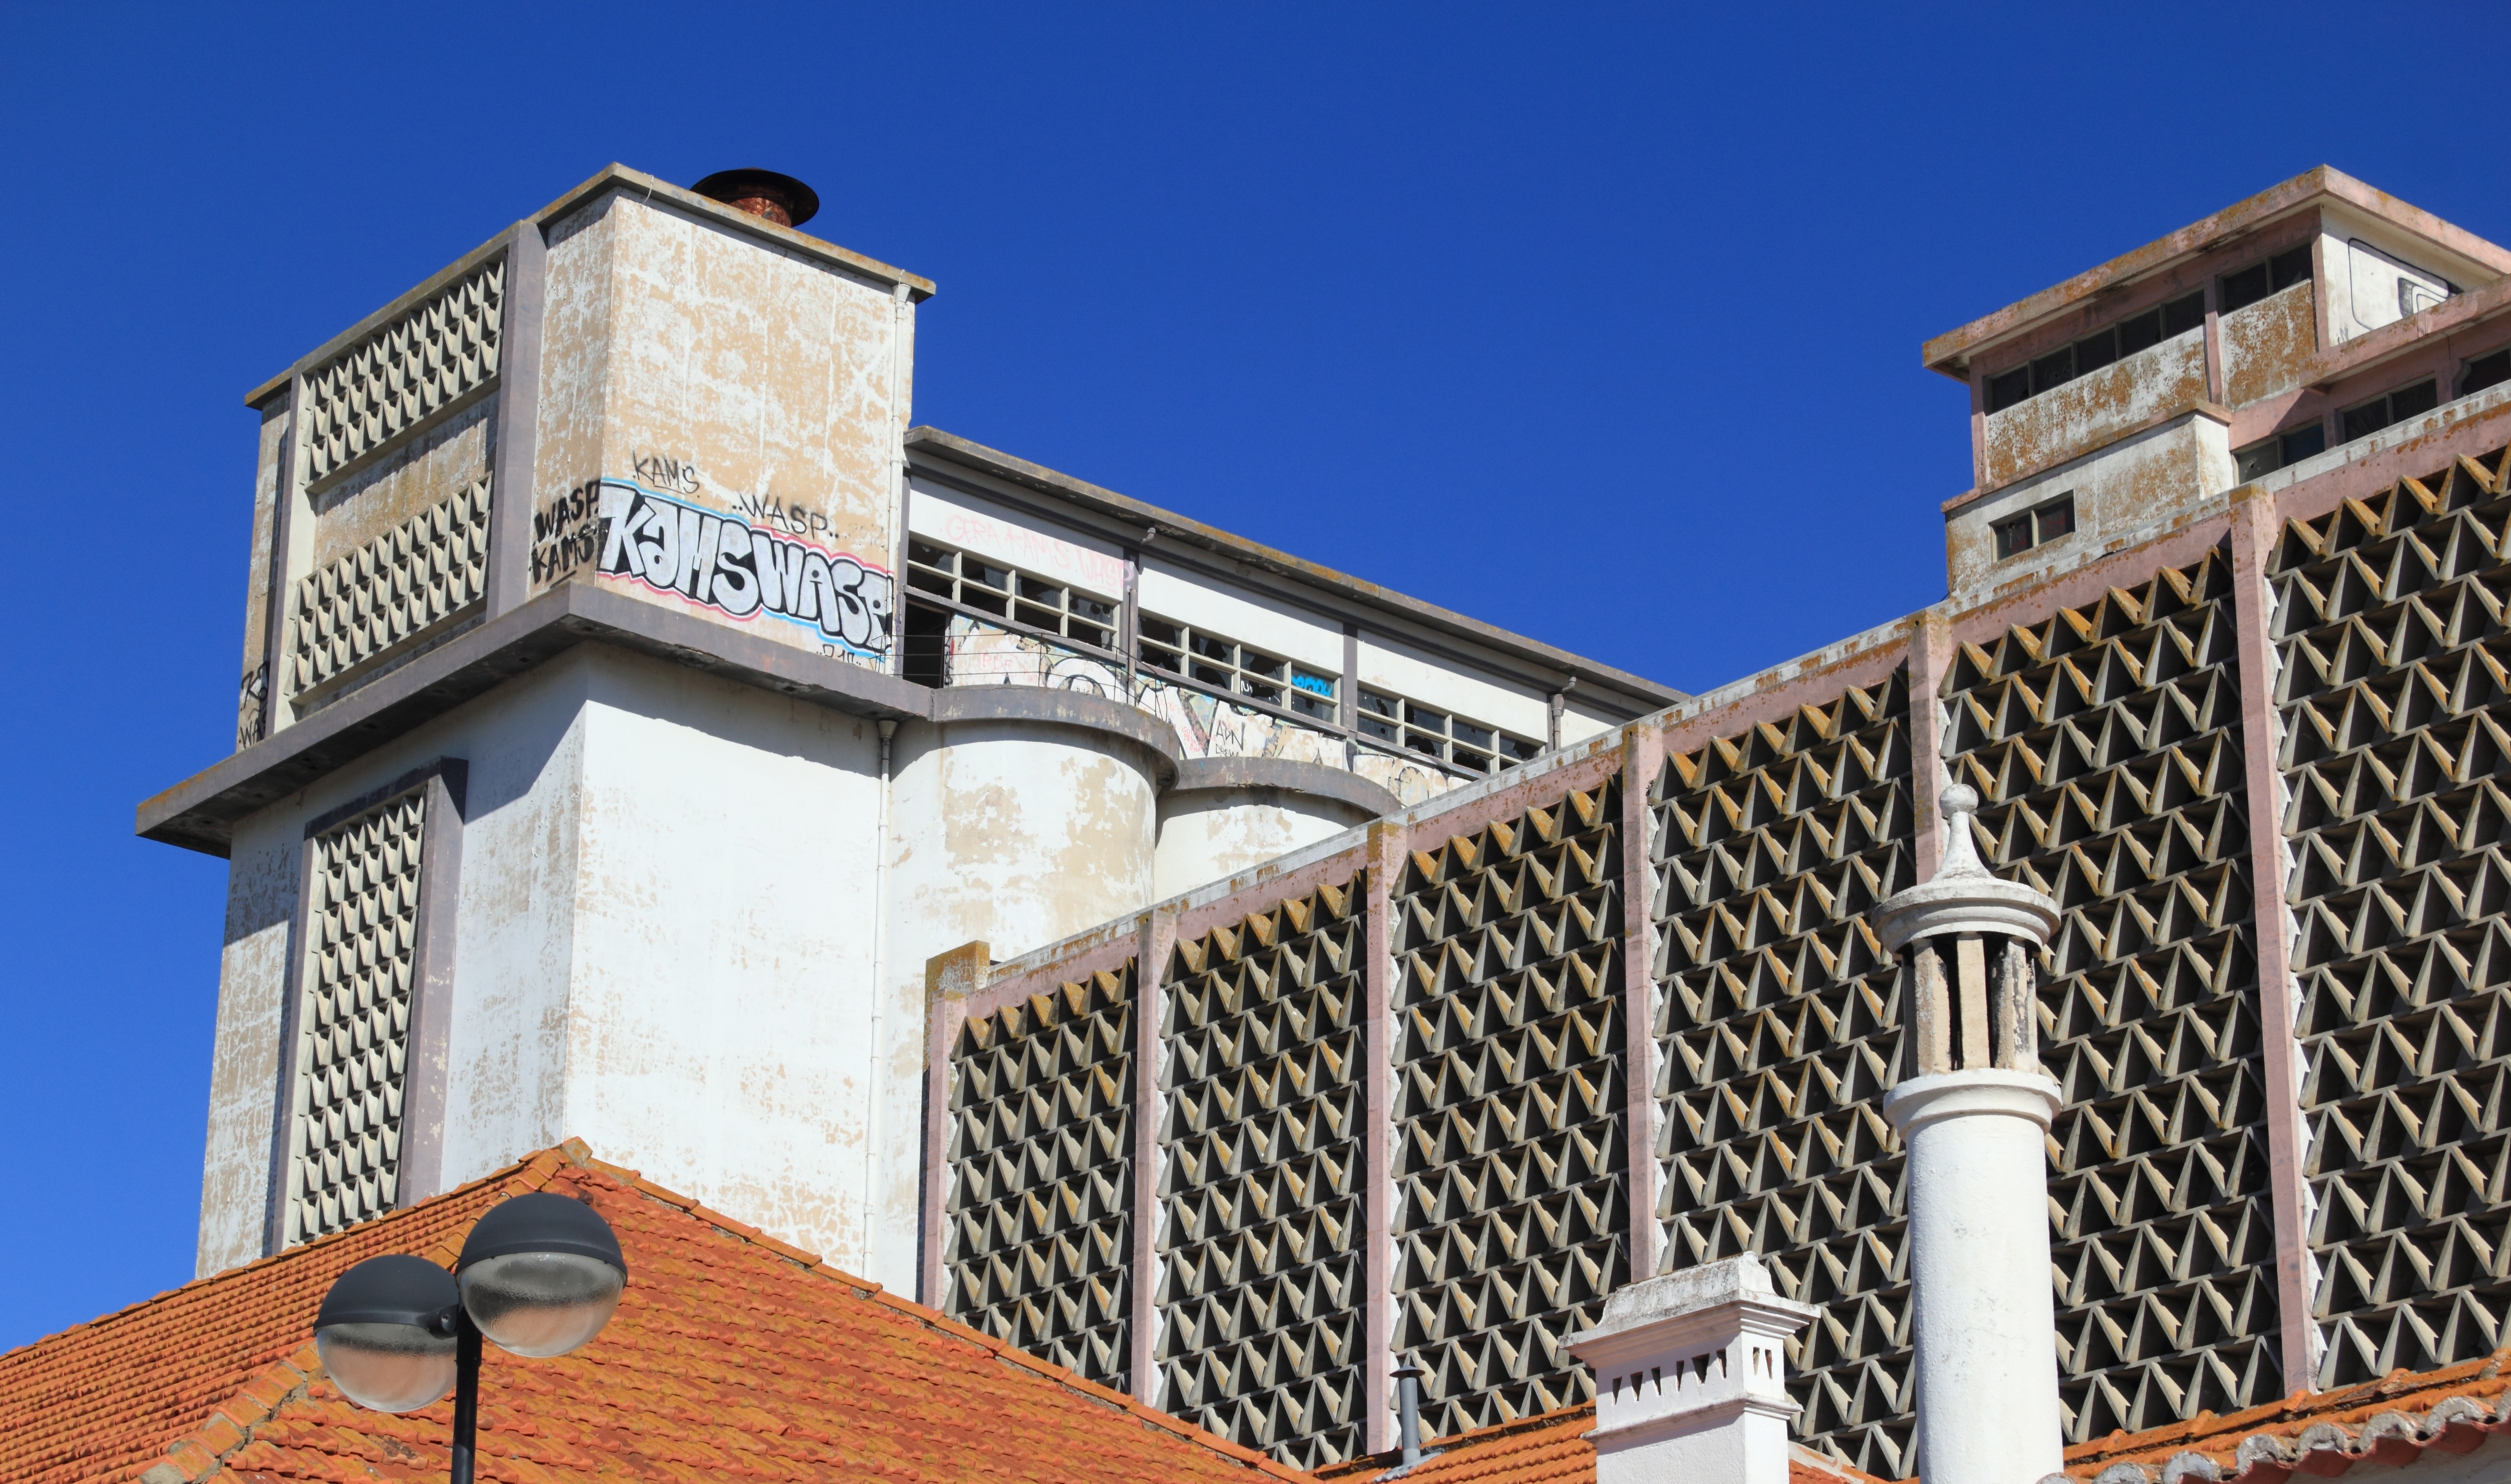
architecture, structure, roof, building, wall, landmark, facade, industrial, abandoned, factory, industry, decay, concrete, portugal, faro